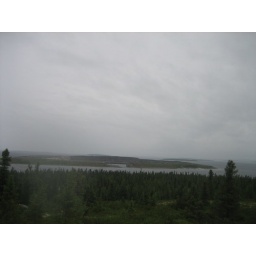
Carved-out island within a reservoir. The rock innards of this former hill holds the water back.